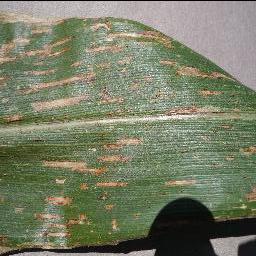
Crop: corn
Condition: (maize)_cercospora_spot_gray_spot